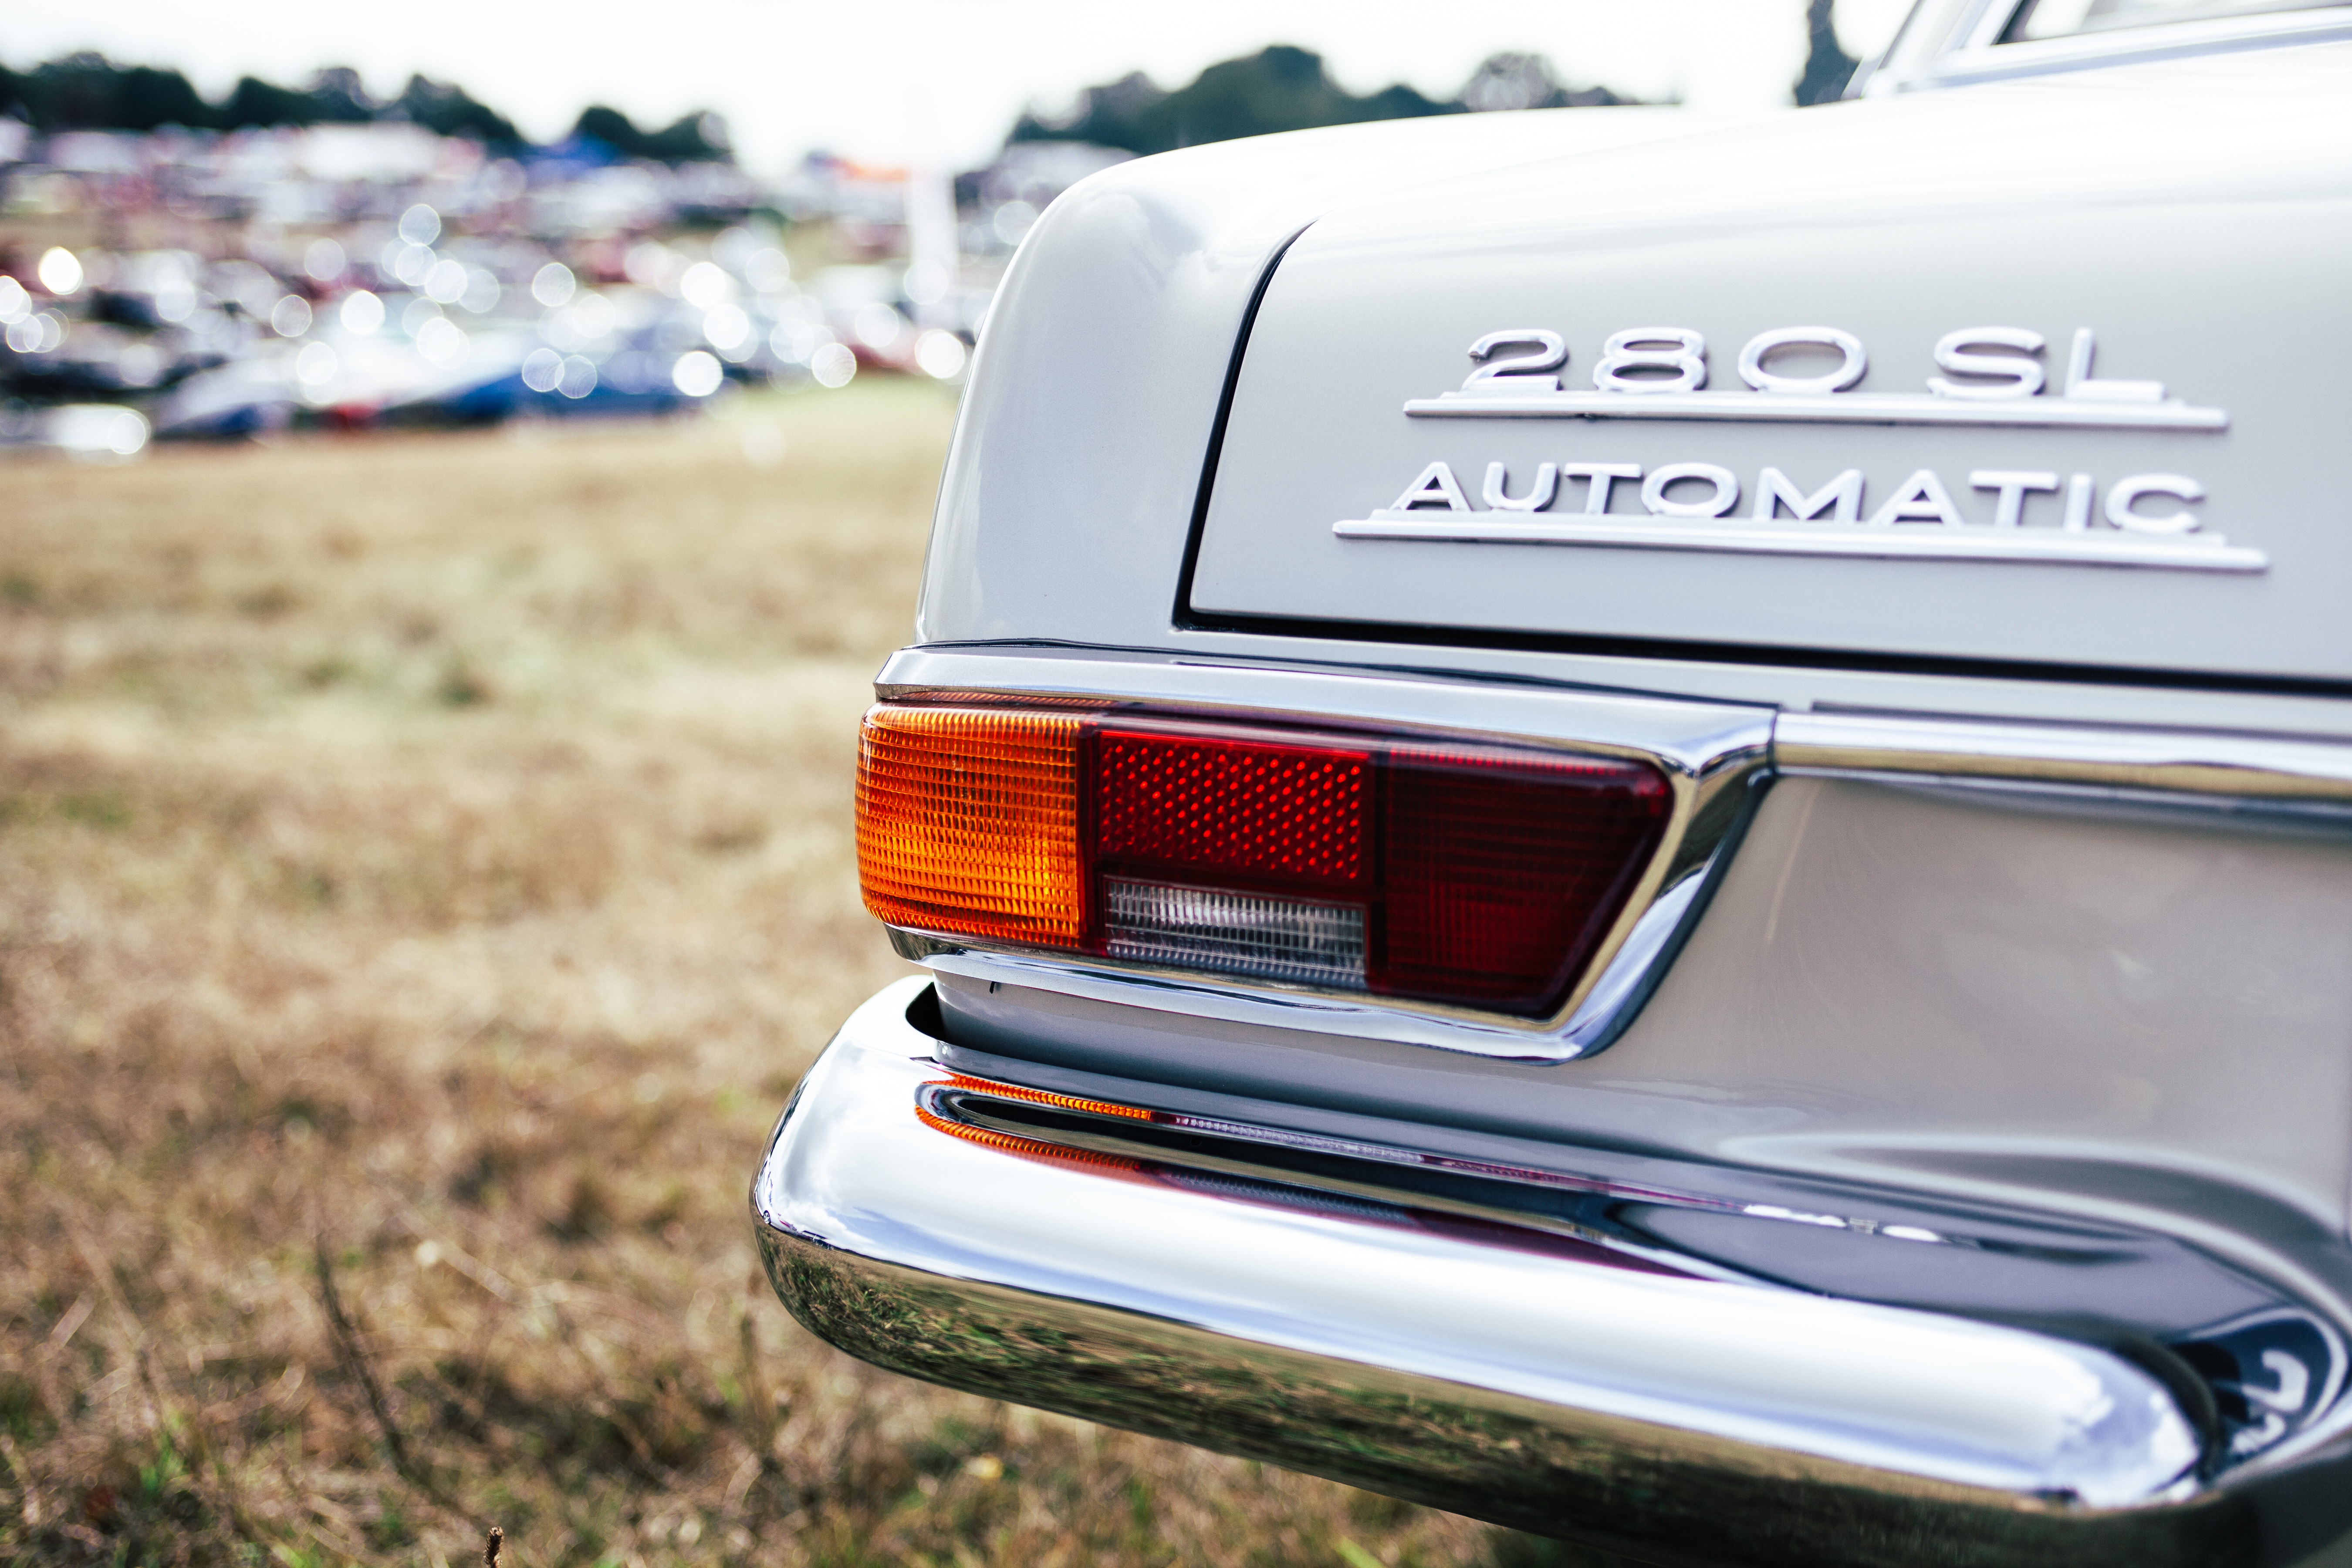
light, car, wheel, vehicle, auto, mercede, sports car, bumper, muscle car, sedan, sport utility vehicle, land vehicle, automobile make, automotive exterior, automotive design, luxury vehicle, performance car, family car, executive car